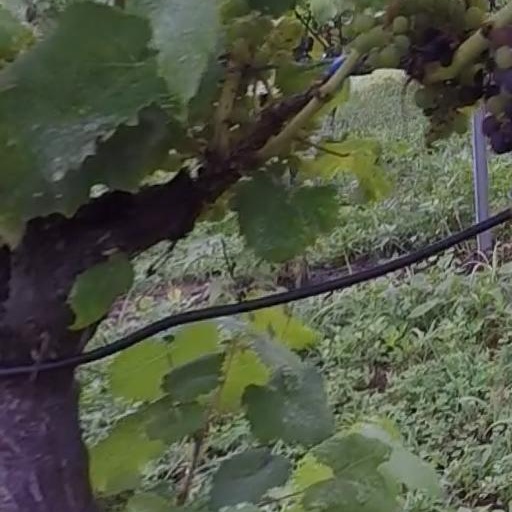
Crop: grape